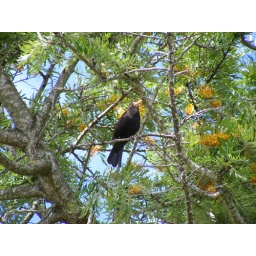
Black bird in tree